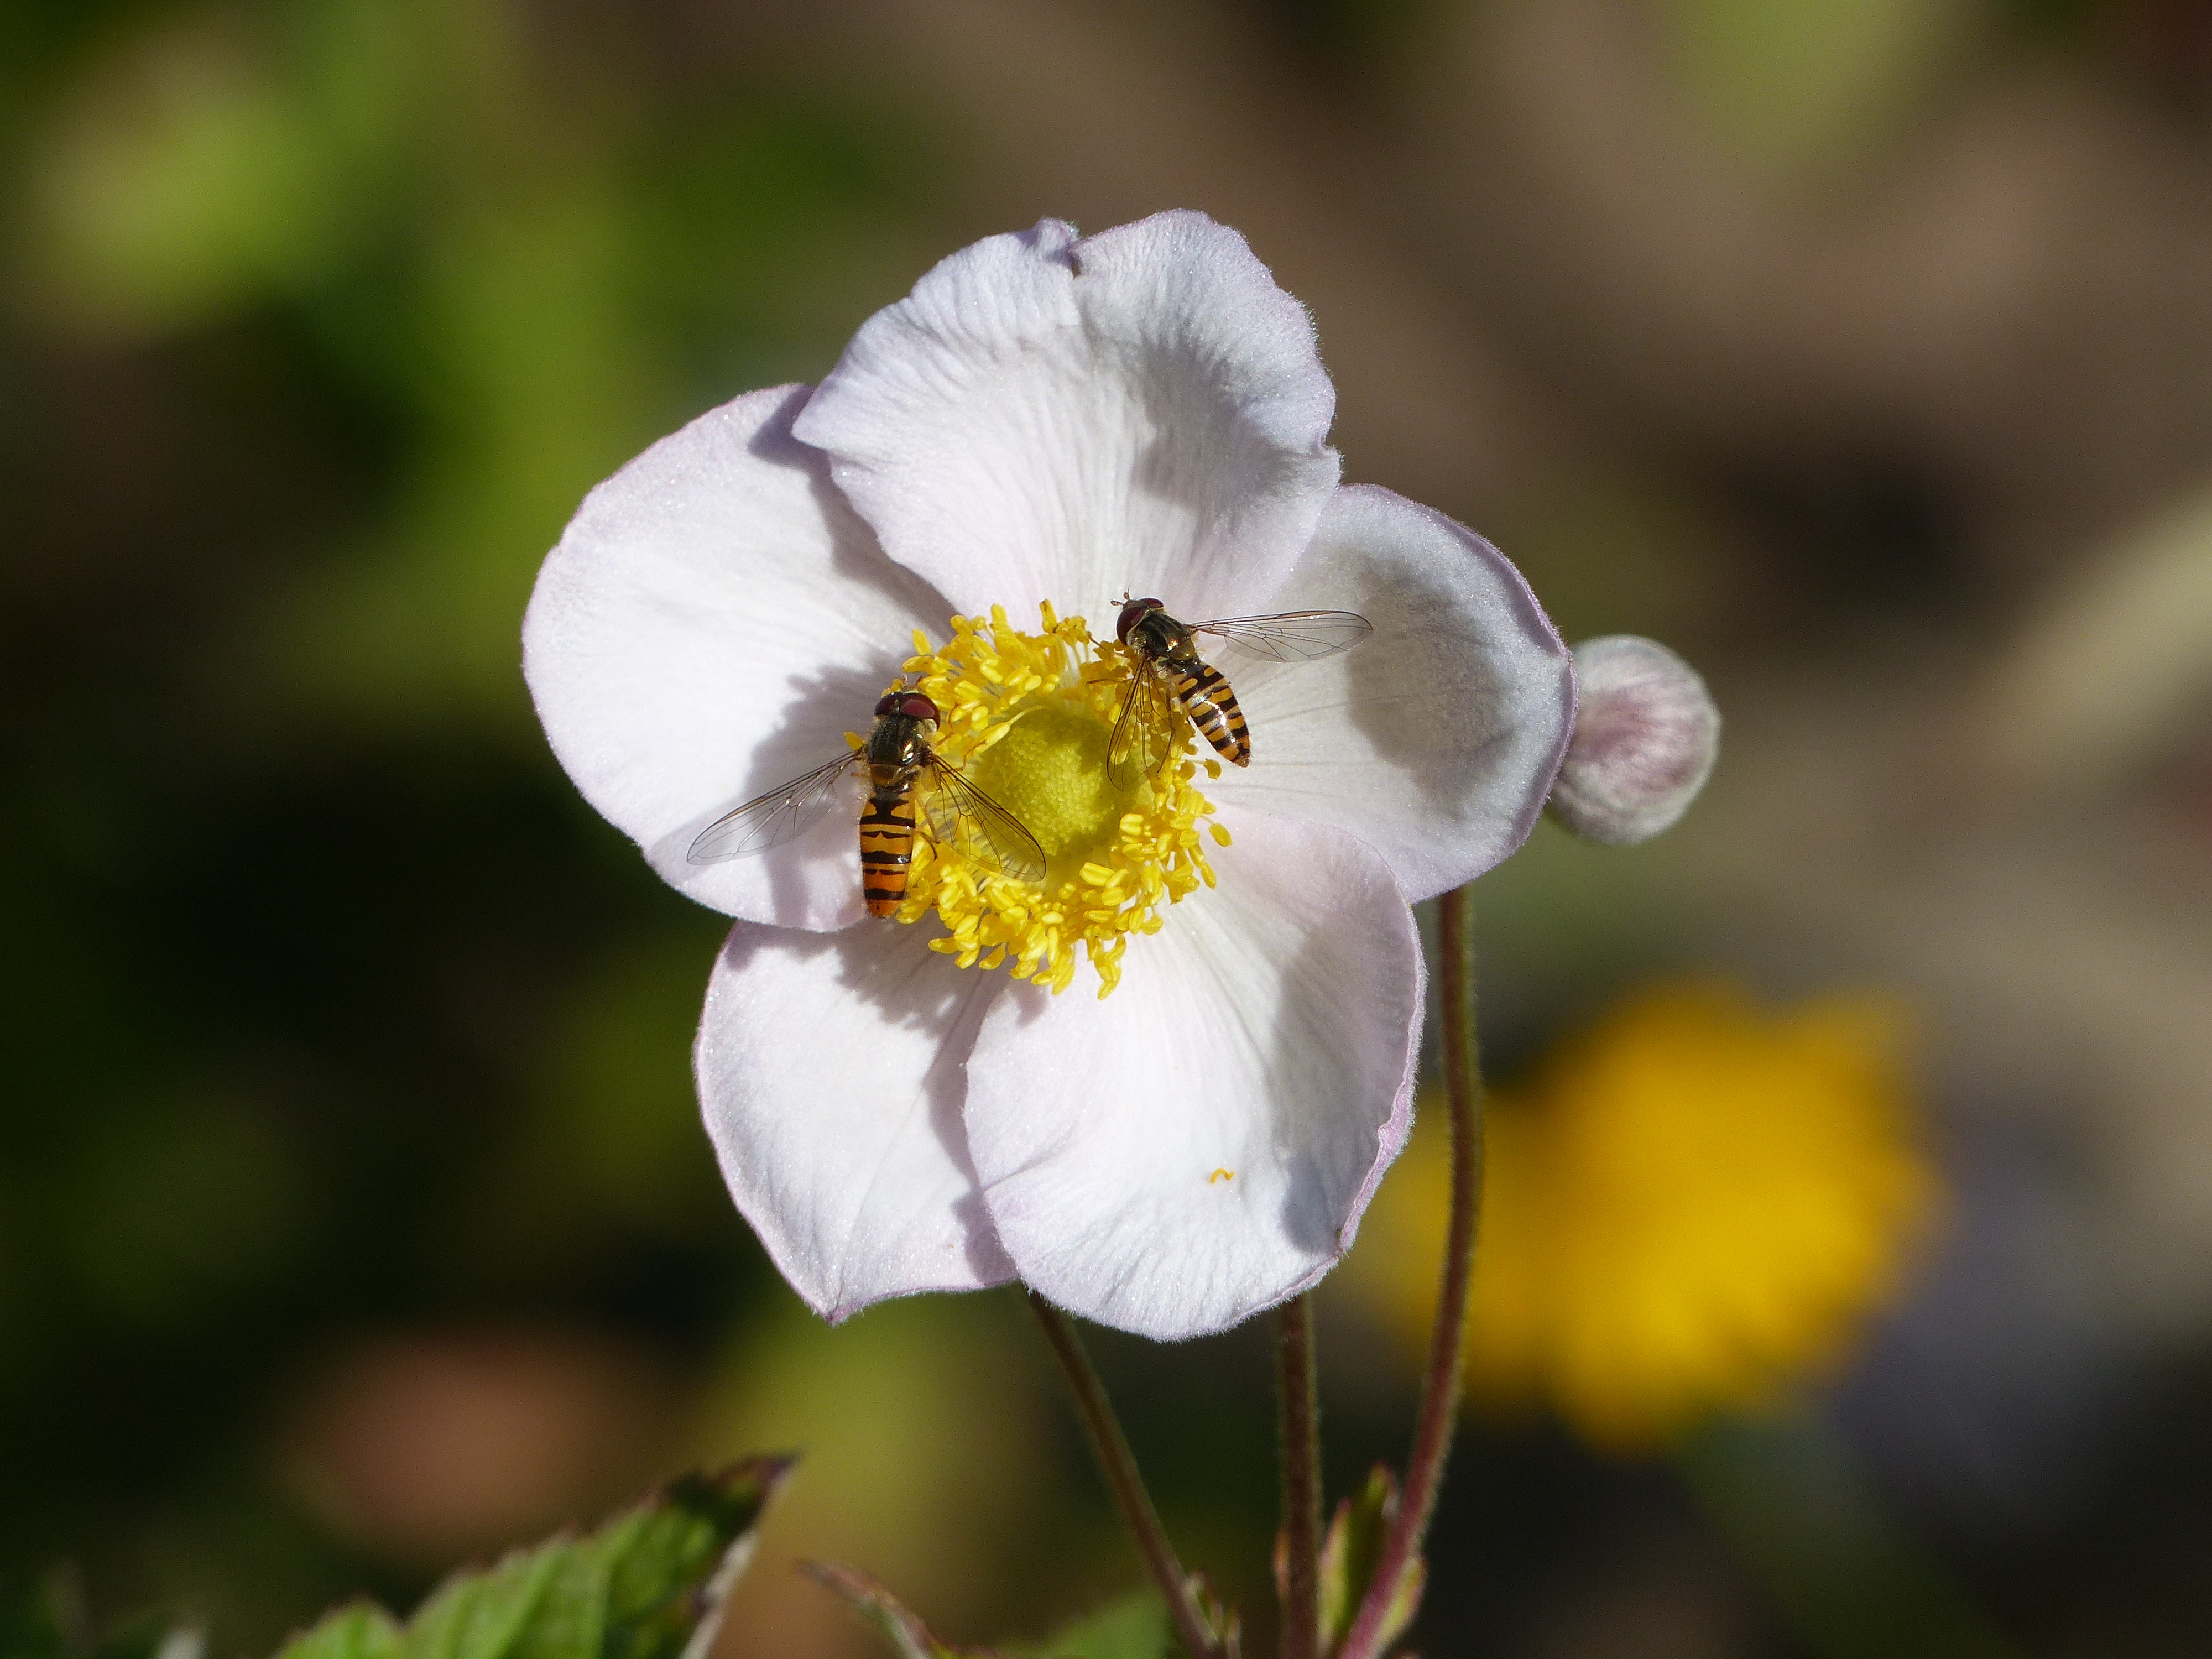
nature, blossom, plant, meadow, flower, petal, summer, pollen, botany, flora, wildflower, close up, colors, insects, nectar, macro photography, flowering plant, land plant, calochortus